Urban parks in Canada

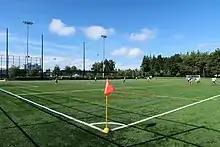
An athletics field at Minoru Park in Richmond

In 2022, there was of parkland in Saanich, comprising 8 per cent of the district's total area. About 65 per cent of the total parkland is made up of natural area, with 35 per cent of Saanich parkland being actively managed. There is approximately of municipal parkland for every 1,000 people living in Victoria. In 2021, the district's capital park expenditure was over $2.9 million. In addition to municipal parkland, the district also contains parkland that is maintained by a conservation authority, the provincial government, or the federal government.